Identification badges of the uniformed services of the United States

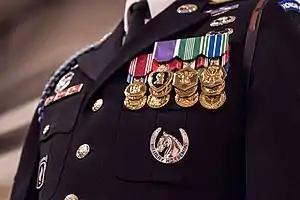
In 2017, during a special ceremony at Joint Base Myer–Henderson Hall, this soldier from the 3rd Infantry Regiment was among the first to be awarded one of the U.S. Army's rarest badges, the Military Horseman Identification Badge.

Identification badges of the uniformed services of the United States are insignia worn by service members conducting special duties, many of which can be awarded as permanent decorations if those duties are performed successfully. There are a few identification badges that are awarded to all services (such as the Presidential Service Badge), others are specific to a uniform service (such as the U.S. Army's Drill Sergeant Identification Badge). The Office of the President and Vice President and department/service headquarters badges are permanent decorations for those who successfully serve in those assignments. Some of the service level identification badges can be permanent decorations and others are only worn by a service member while performing specific duties, such as the Military Police Badge.